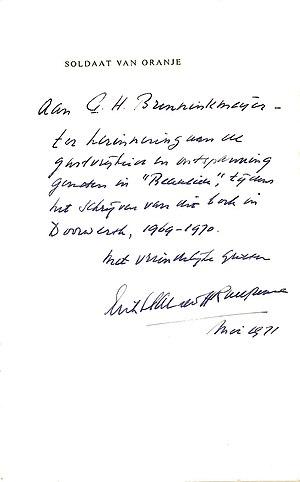
Siebren Erik Hazelhoff Roelfzema RMWO, DFC est un écrivain néerlandais devenu combattant de la résistance et pilote de la Royal Air Force pendant la Seconde Guerre mondiale. Vers la fin de la guerre, il a été adjudant de la reine Wilhelmine. Il a été fait chevalier de 4e classe de l'ordre militaire William. Il a gagné en célébrité auprès du grand public avec son livre Soldaat van Oranje, qui décrit son expérience pendant la Seconde Guerre mondiale, et qui a inspiré un film et une comédie musicale.